Adventure's End

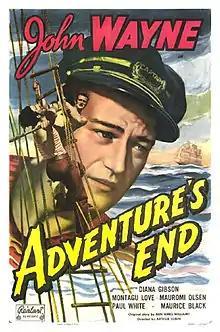
Film poster

Adventure's End is a 1937 American adventure film directed by Arthur Lubin and starring John Wayne and Diana Gibson. It was distributed by Universal Pictures. A surviving print of "Adventure's End" is reported to be held by the Library of Congress.